Music of Scotland

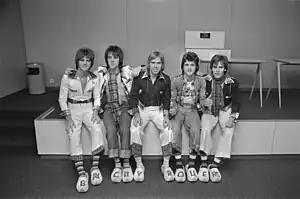
The Bay City Rollers found fame in both Europe and the United States, selling 120 million records worldwide

Scotland produced few rock or pop bands of note in the 1950s. During the 1960s, two innovative rock musicians from Scotland became central to the international rock scene – Donovan and Jack Bruce. Traces of Scottish literary and musical influences can be found in both Donovan's and Bruce's work. Donovan's music on 1965's "Fairytale" anticipated the British folk rock revival, and his musicianship is said to have pioneered psychedelic rock with Sunshine Superman in 1966. Donovan is said to be an early influence on Marc Bolan, founder of T. Rex. Jack Bruce co-founded Cream along with Eric Clapton and Ginger Baker in 1966, debuting with the album "Fresh Cream". "Fresh Cream" and the launch of Cream are considered a pivotal moment in blues-rock history, introducing virtuosity and improvisation to the form. Bruce, as a member of The Tony Williams Lifetime (along with John McLaughlin and Larry Young) on "Emergency!", similarly contributed to a seminal jazz-rock work that predated Bitches Brew by Miles Davis.